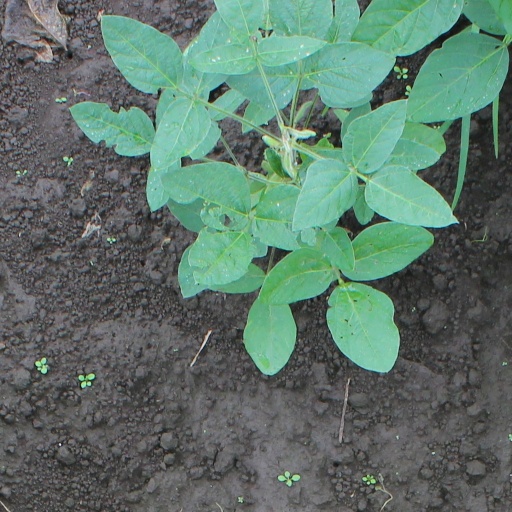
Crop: soybean